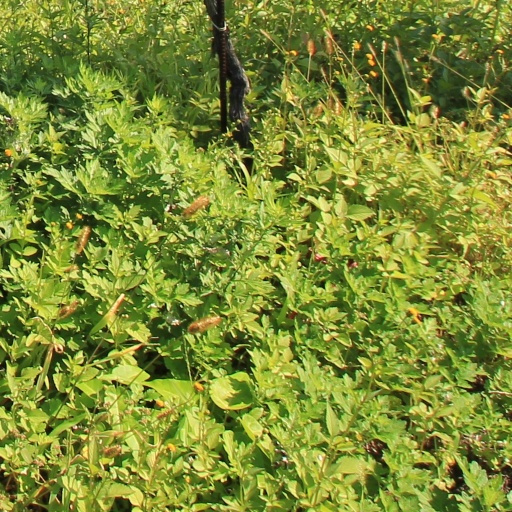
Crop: grape